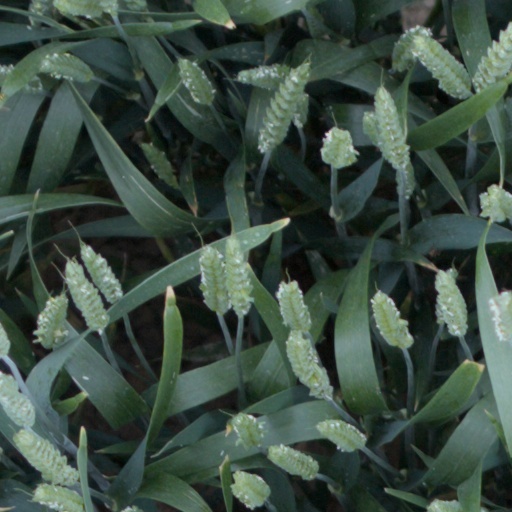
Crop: wheat